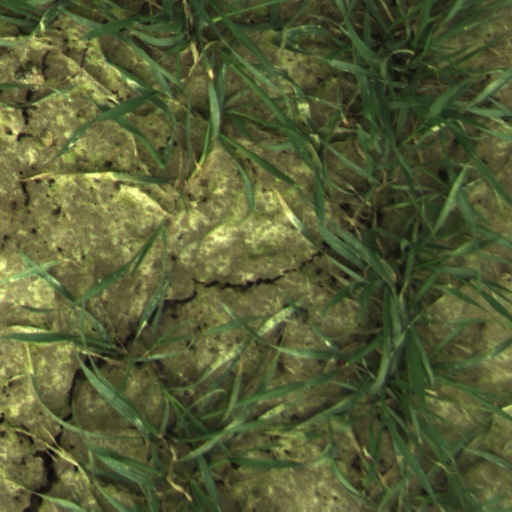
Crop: wheat